The Institute for Music Aesthetics

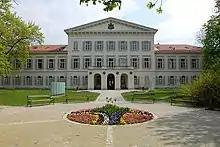
The Palais Meran, seat of the Institute for Music Aesthetics

The institute promotes and conducts research and teaching in the field of music aesthetics. The field of music aesthetics concentrates on fundamental premises that underlie musical theory, practice, and the perception of music—for instance, form, structure, content, time, expression, understanding, or interpretation. Music aesthetics is conceived of as a philosophical endeavour that is both historically situated and relevant to present contexts. Typically, music aesthetics proceeds in an interdisciplinary manner, making the conceptual richness of the philosophical tradition interact with empirical approaches to music.